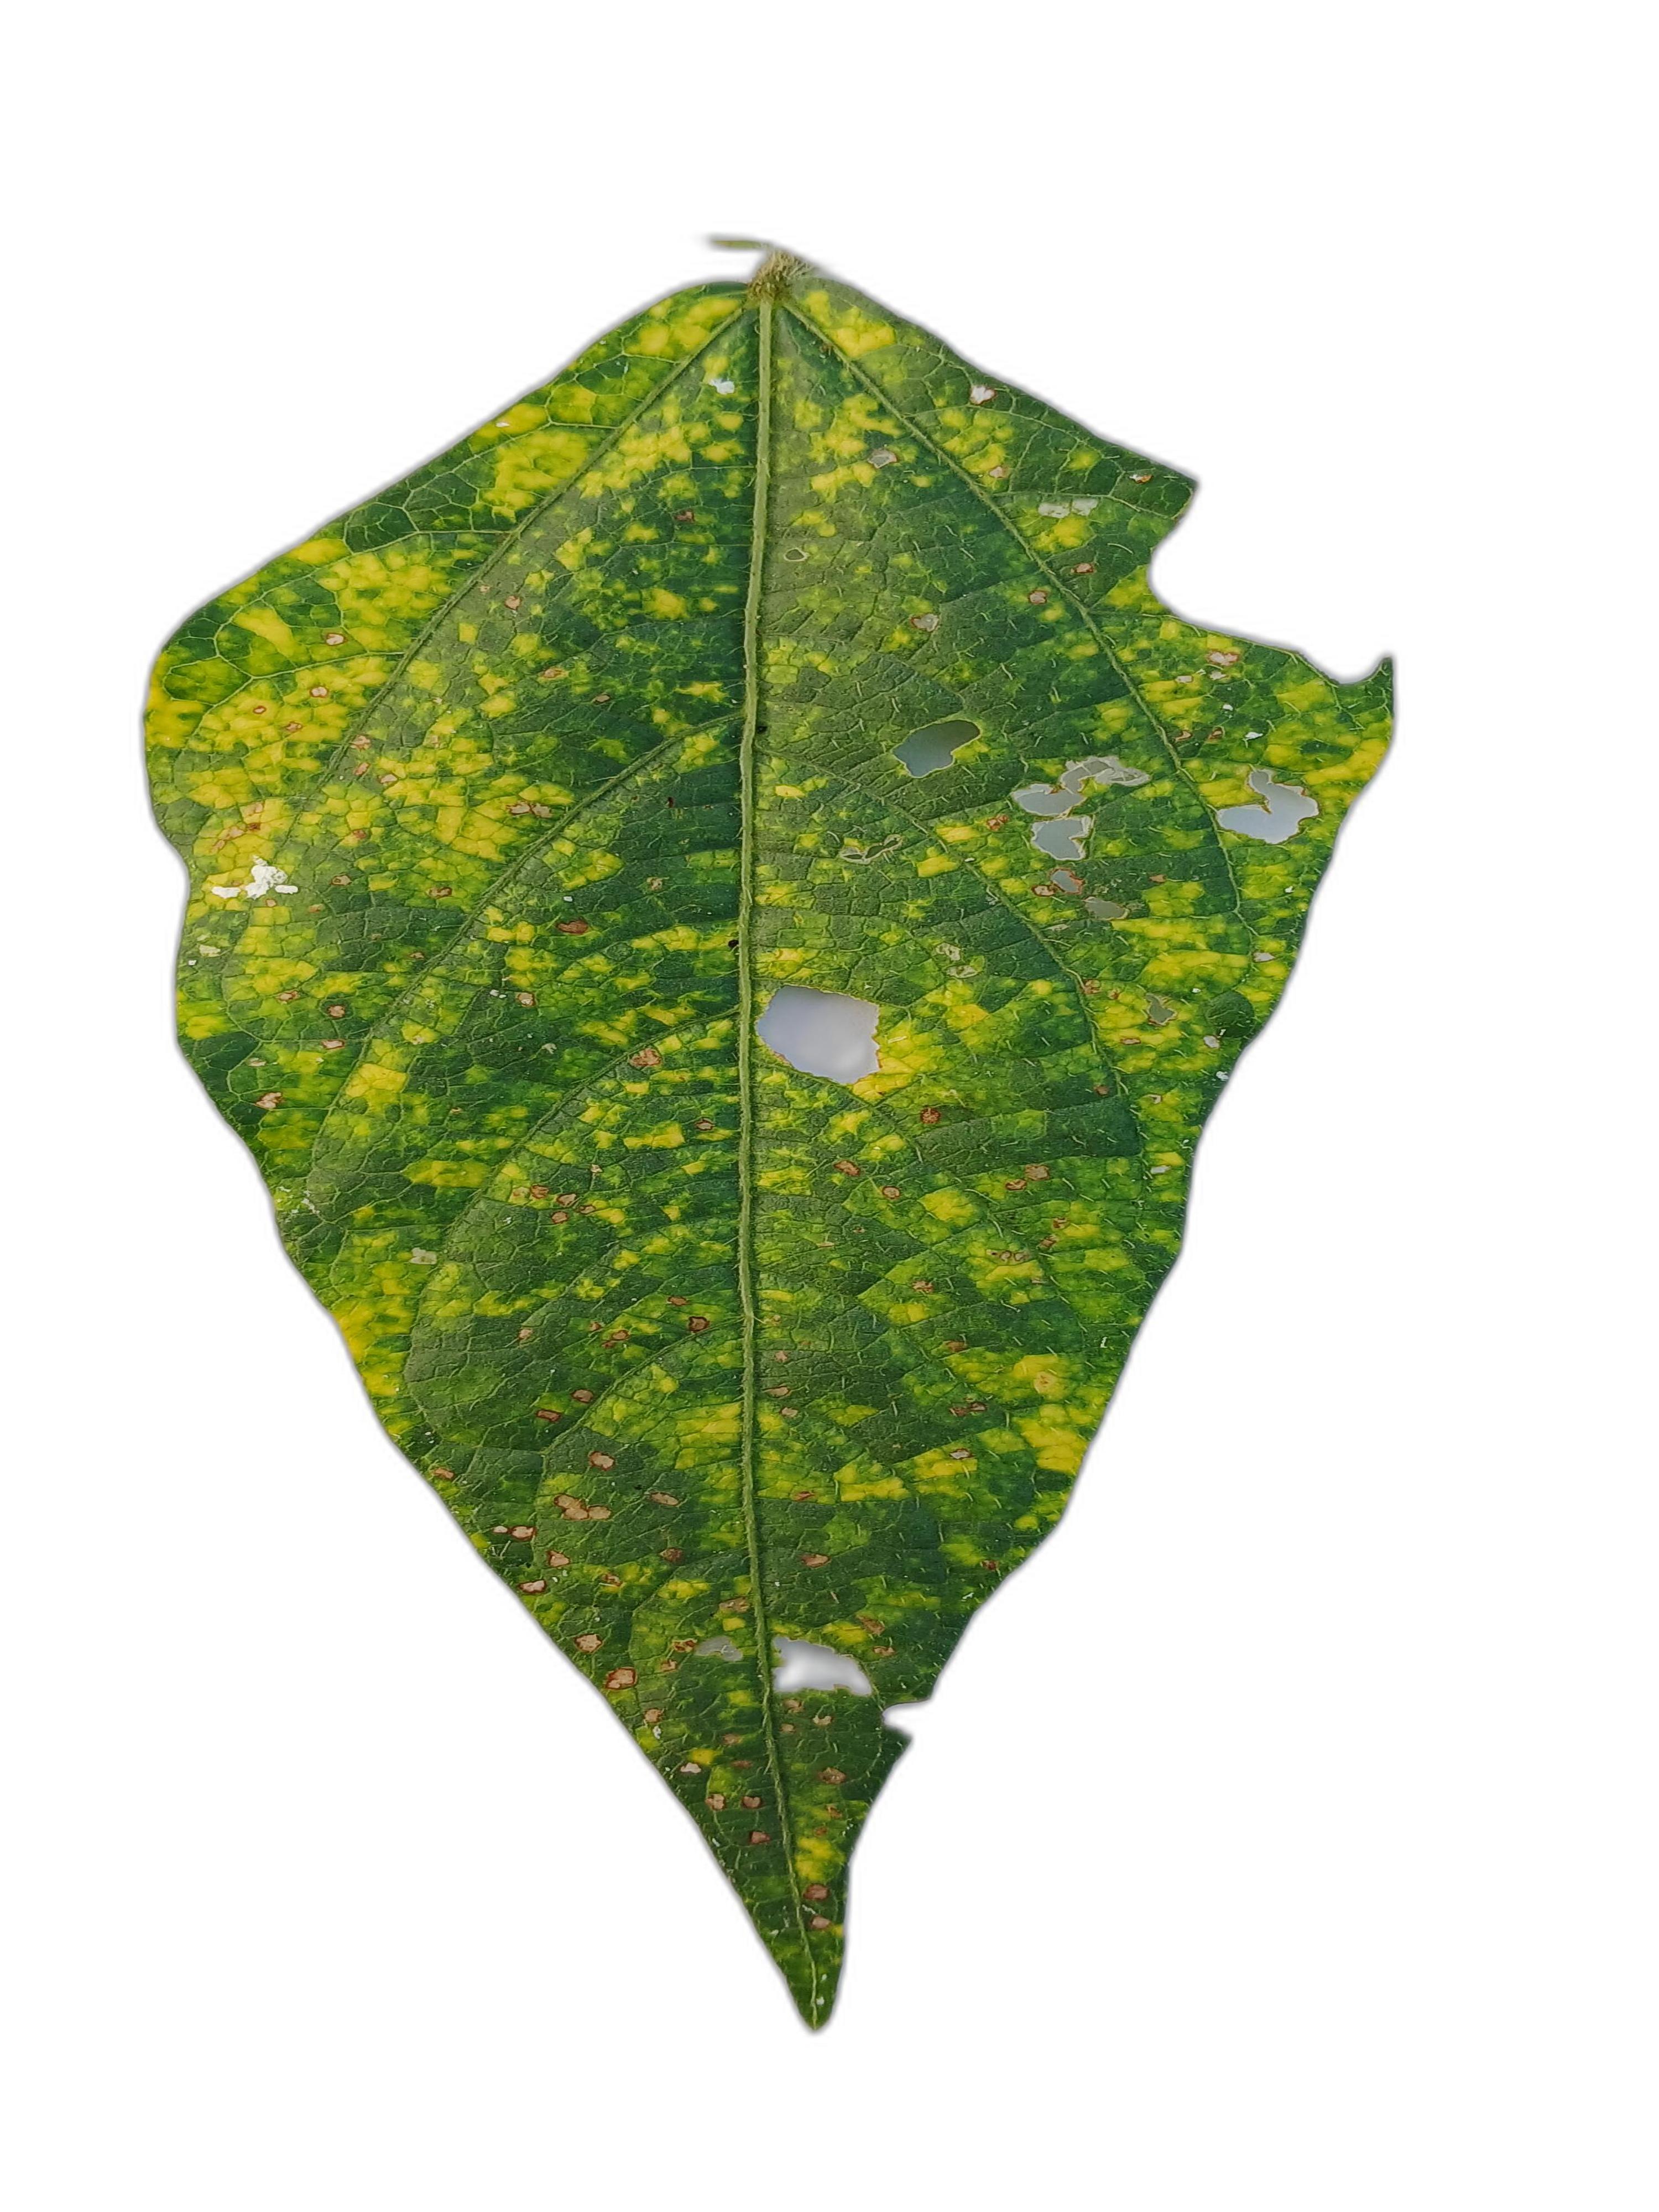
Label: Yellow Mosaic